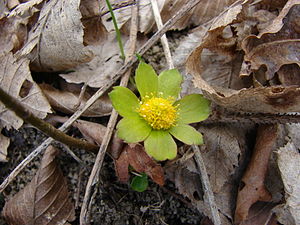
Vårskærm-slægten
Vårskærm (Hacquetia epipactis) Foto: Citronekodvedle121.
Vårskærm er en lille slægt med kun én art. Beskrivelse og udbredelse skal derfor søges under denne art.